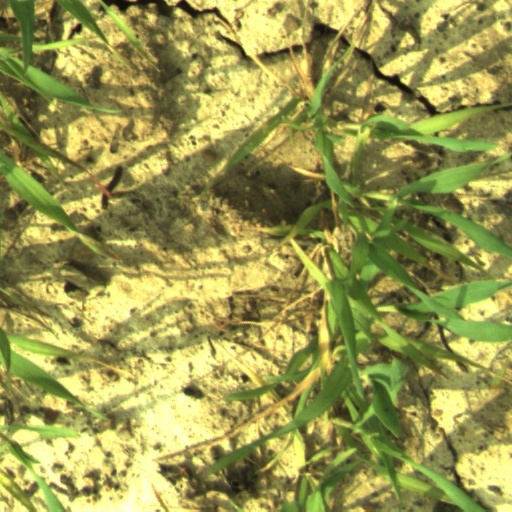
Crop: wheat